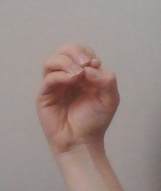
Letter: ha